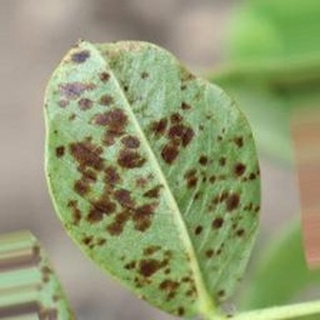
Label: groundnut_rust